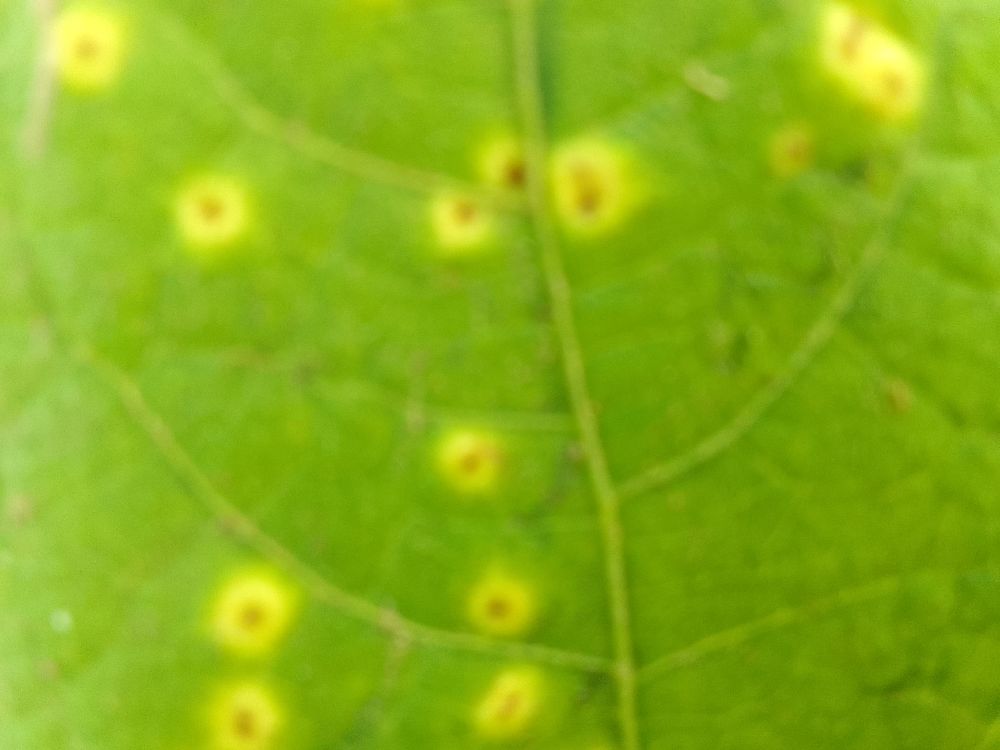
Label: rust